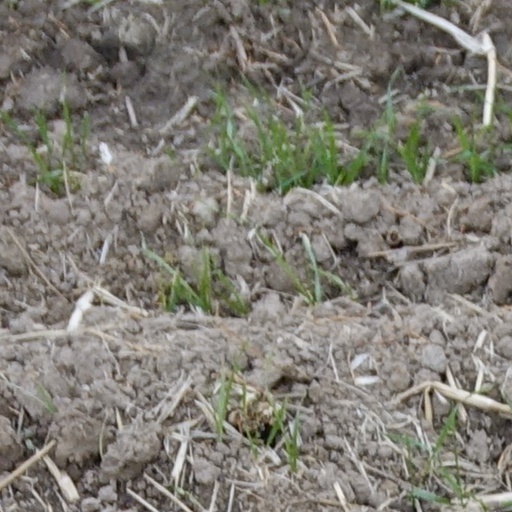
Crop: wheat